Neonatal tetanus

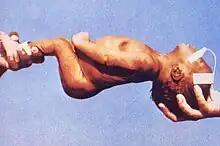
Neonatal tetanus

Neonatal tetanus is a form of generalised tetanus that occurs in newborns. Infants who have not acquired passive immunity from an immunized mother are at risk. It usually occurs through infection of the unhealed umbilical stump, particularly when the stump is cut with a non-sterile instrument. Neonatal tetanus mostly occurs in developing countries, particularly those with the least developed health infrastructure. It is rare in developed countries.